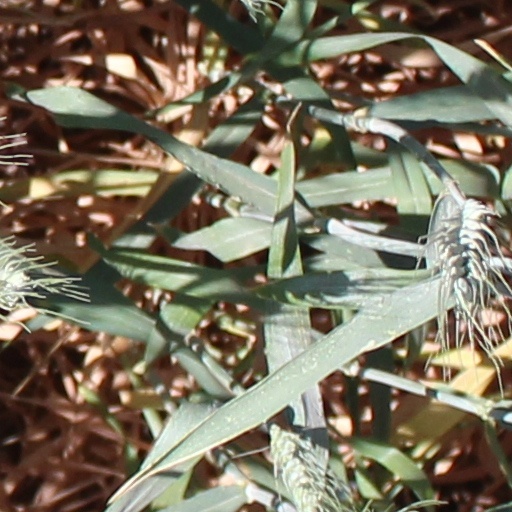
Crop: wheat